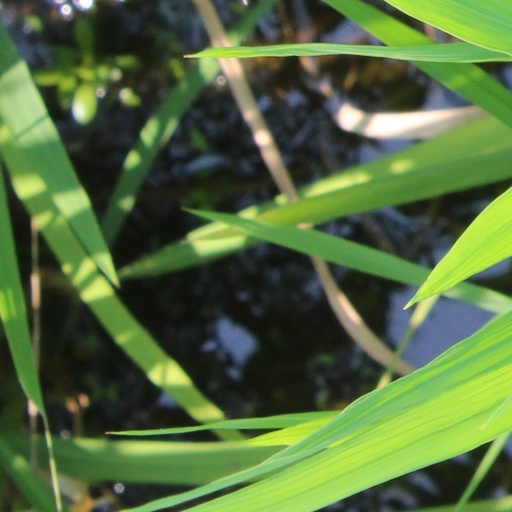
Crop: rice